Marie-Louise Coleiro Preca

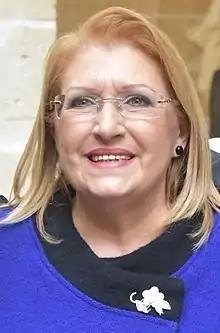
Coleiro Preca in 2017

Marie-Louise Coleiro Preca, (born 7 December 1958) is a Maltese politician who served as President of Malta from 2014 to 2019. She has been president of Eurochild since 2019.